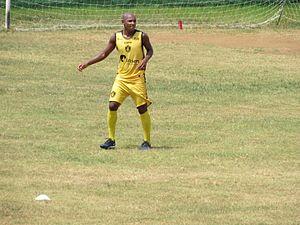
Luiz Alberto da Silva Oliveira est un footballeur brésilien né le 1ᵉʳ décembre 1977 à Rio de Janeiro. Il évolue au poste de défenseur central.